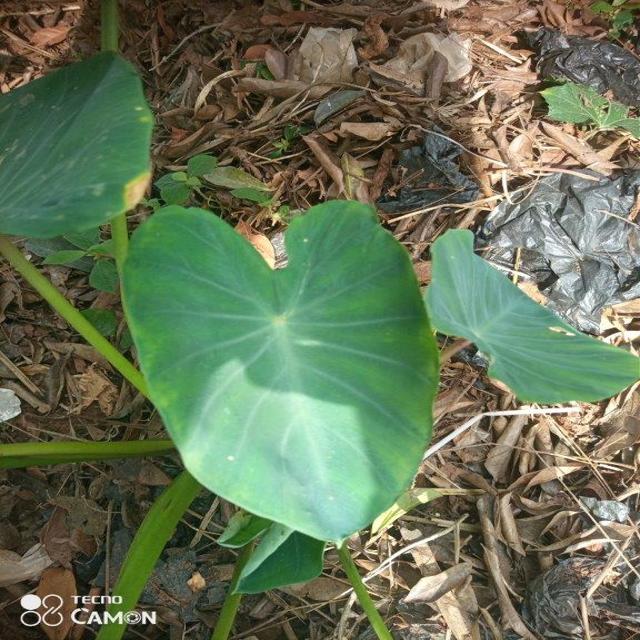
Label: Healthy